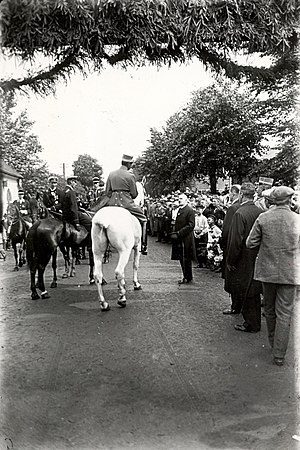
Holger Damgaard
Kong Christian X rider ind i Sønderjylland i 1920, fotograf af Holger Damgaard
Christian 10 og de to prinser rider ind i Sønderjylland
Holger Damgaard var en dansk pressefotograf.